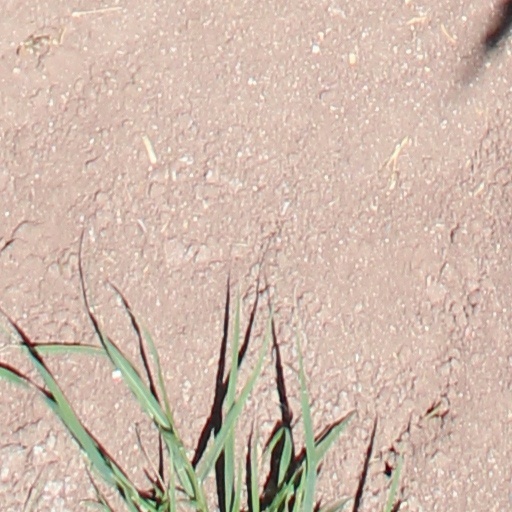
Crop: wheat